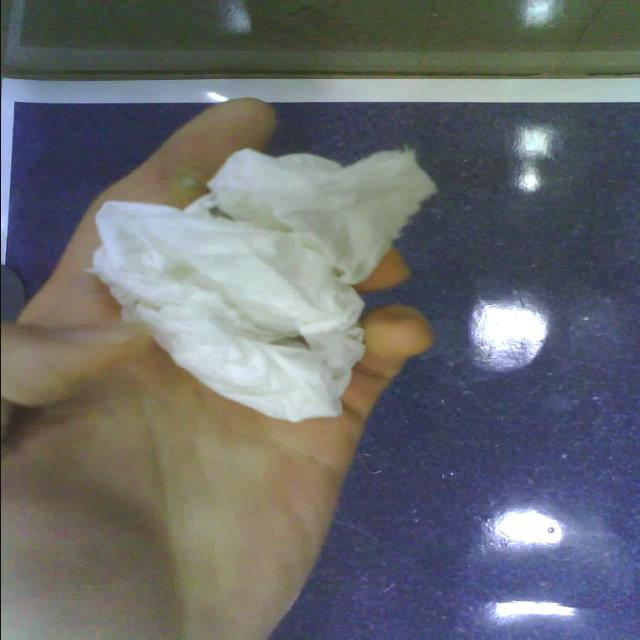
Label: tissues